Kiss (band)

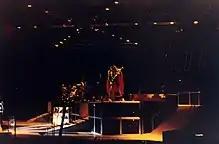
Simmons performing with Kiss in 1979

In October 1976, Kiss appeared on "The Paul Lynde Halloween Special" (aired on ABC the 29th), lip-synching "Detroit Rock City", "Beth" and "King of the Night Time World". The show, co-produced by Bill Aucoin, helped introduce Kiss to an even wider audience. In addition to the three songs, Kiss was the subject of a brief comedic "interview" conducted by Paul Lynde. This included Lynde noting, when hearing the member's first names, "Oh, I love a good religious group."